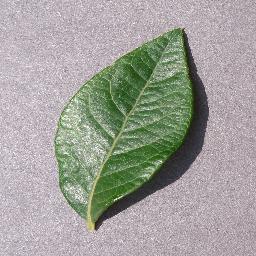
Label: Blueberry___healthy